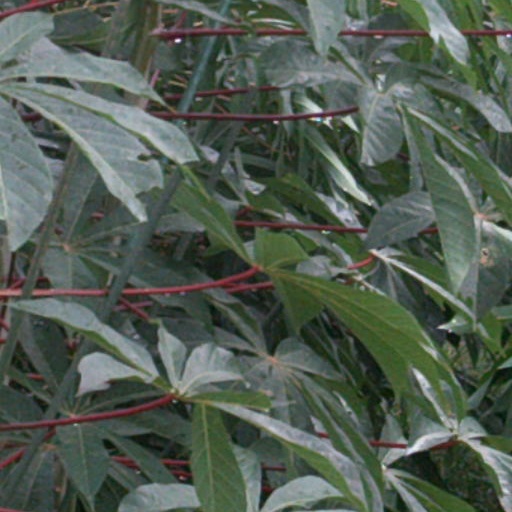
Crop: cassava